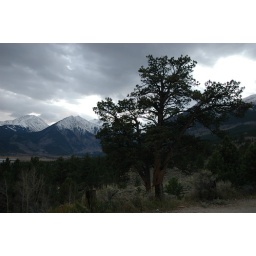
This is the mountain range near Twin Lakes. I thouhgt the tree in the foreground made for an interesting picture.